Lycoperdon echinatum

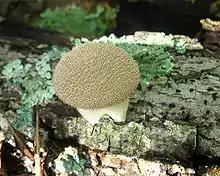
"Lycoperdon pulcherrimum" has stouter spines than "L. echinatum".

"Lycoperdon pulcherrimum" closely resembles "L. echinatum", but its spines are stouter, do not turn brown in age, and the surface of the fruit body underneath the spines is smooth, not pitted. Alexander H. Smith noted that in youth, they are "difficult if not impossible to distinguish from each other, but this will cause no inconvenience to those collecting for the table, since both are edible." In some areas the two species appear to intergrade, as specimens may be found whose spines turn brown but do not fall off. Young specimens of "L. pedicellatum" may also be difficult to distinguish from "L. echinatum", but the former has a smooth outer surface when mature, and has spores attached to a pedicel (a narrow extension of the basidium on which the sterigmata and spores are formed) that is about 4–5 times as long as the spore. "Lycoperdon compactum", found only in New Zealand, also resembles "L. echinatum" in appearance, but differs in having smaller spores, capillitia that are hyaline (translucent) and septate (with partitions that divide the capillitia into compartments).